Picadillo

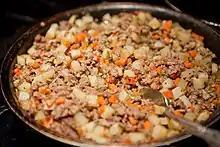
Mexican picadillo

In Mexico, beef picadillo is a classic "antojito" of the national cuisine. The most basic and popular set of ingredients of picadillo in Mexico are ground beef, carrots and potatoes, all cooked in a tomato sauce made from blended tomatoes, garlic and onion, usually seasoned with salt, pepper, and cumin but its preparation and ingredients can vary slightly from one region to another. For example, a Mexican picadillo can also include squash or peas. Mexican picadillo is typically eaten with tortillas, tostadas or tortilla chips and usually accompanied with rice or beans. It can be used as filling for chiles rellenos, chiles en nogada, tamales or gorditas. Pork is also a popular meat to use for picadillo in Mexico, as well as a mixture of pork and beef.